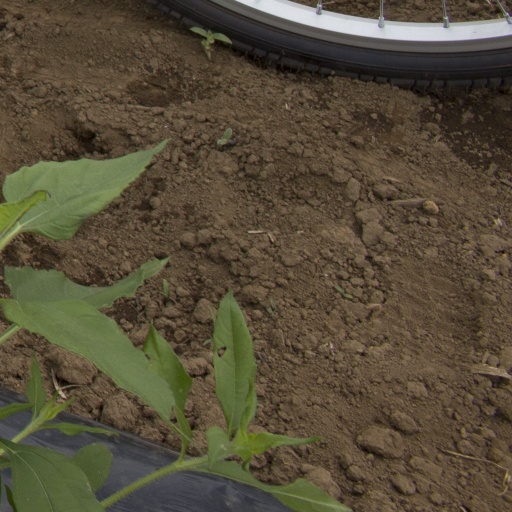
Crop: Jerusalem artichoke